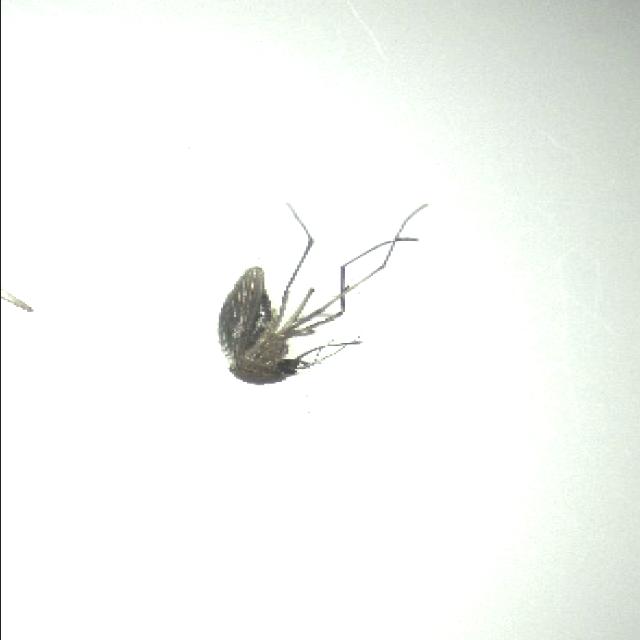
Species: culex_tritaeniorhynchus